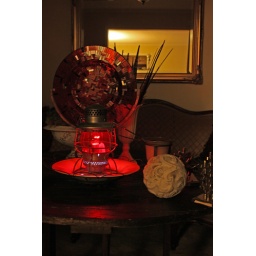
LED flashlight in antique red railroad lantern, back lighting by small lamp in adjacent room